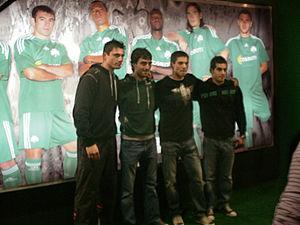
Josu Sarriegi Zumarraga est un joueur de football espagnol, né le 19 janvier 1979 à Lazkao. Il mesure 1,85 m pour 85 kg. Sarriegi évolue actuellement au Panathinaïkos. Son poste de prédilection est défenseur central.
Mario Galinović est un footballeur international croate né le 15 novembre 1976. Il évolue au poste de gardien de but.